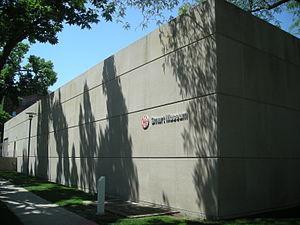
Le David and Alfred Smart Museum of Art est un musée d'art situé sur le campus de l'Université de Chicago. La collection permanente de plus de 10 000 objets d'art comprend des œuvres de Francisco de Goya, Frank Lloyd Wright, Edgar Degas, Auguste Rodin, Henri Matisse, Pablo Picasso, Diego Rivera, Ansel Adams, et Mark Rothko. L'entrée du musée est gratuite.